Hummingbird

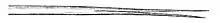
Drawing of a hummingbird tongue; 1874, unknown artist. Upon reaching nectar in a flower, the tongue splits into opposing tips fringed with lamellae and grooves, which fill with nectar, then retracts to a cylindrical configuration into the bill to complete the drink.

Although a high-quality source of energy, nectar is deficient in many macro- and micronutrients; it tends to be low in lipids, and although it may contain trace quantities of amino acids, some essential acids are severely or entirely lacking. Though hummingbird protein requirements appear to be quite small, at 1.5% of the diet, nectar is still an inadequate source; most if not all hummingbirds therefore supplement their diet with the consumption of invertebrates. Insectivory is not thought to be calorically important; nonetheless, regular consumption of arthropods is considered crucial for birds to thrive. In fact, it has been suggested that the majority of non-caloric nutritional needs of hummingbirds are met by insectivory, but nectars do contain appreciable quantities of certain vitamins and minerals. (Here, "insectivory" refers to the consumption of any arthropod, not exclusively insects).